Sekiyama Station

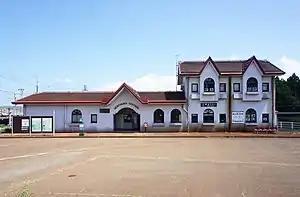
Sekiyama Station in August 2021

is a railway station on the Myōkō Haneuma Line in Myōkō, Niigata, Japan, operated by the third-sector railway operator Echigo Tokimeki Railway.